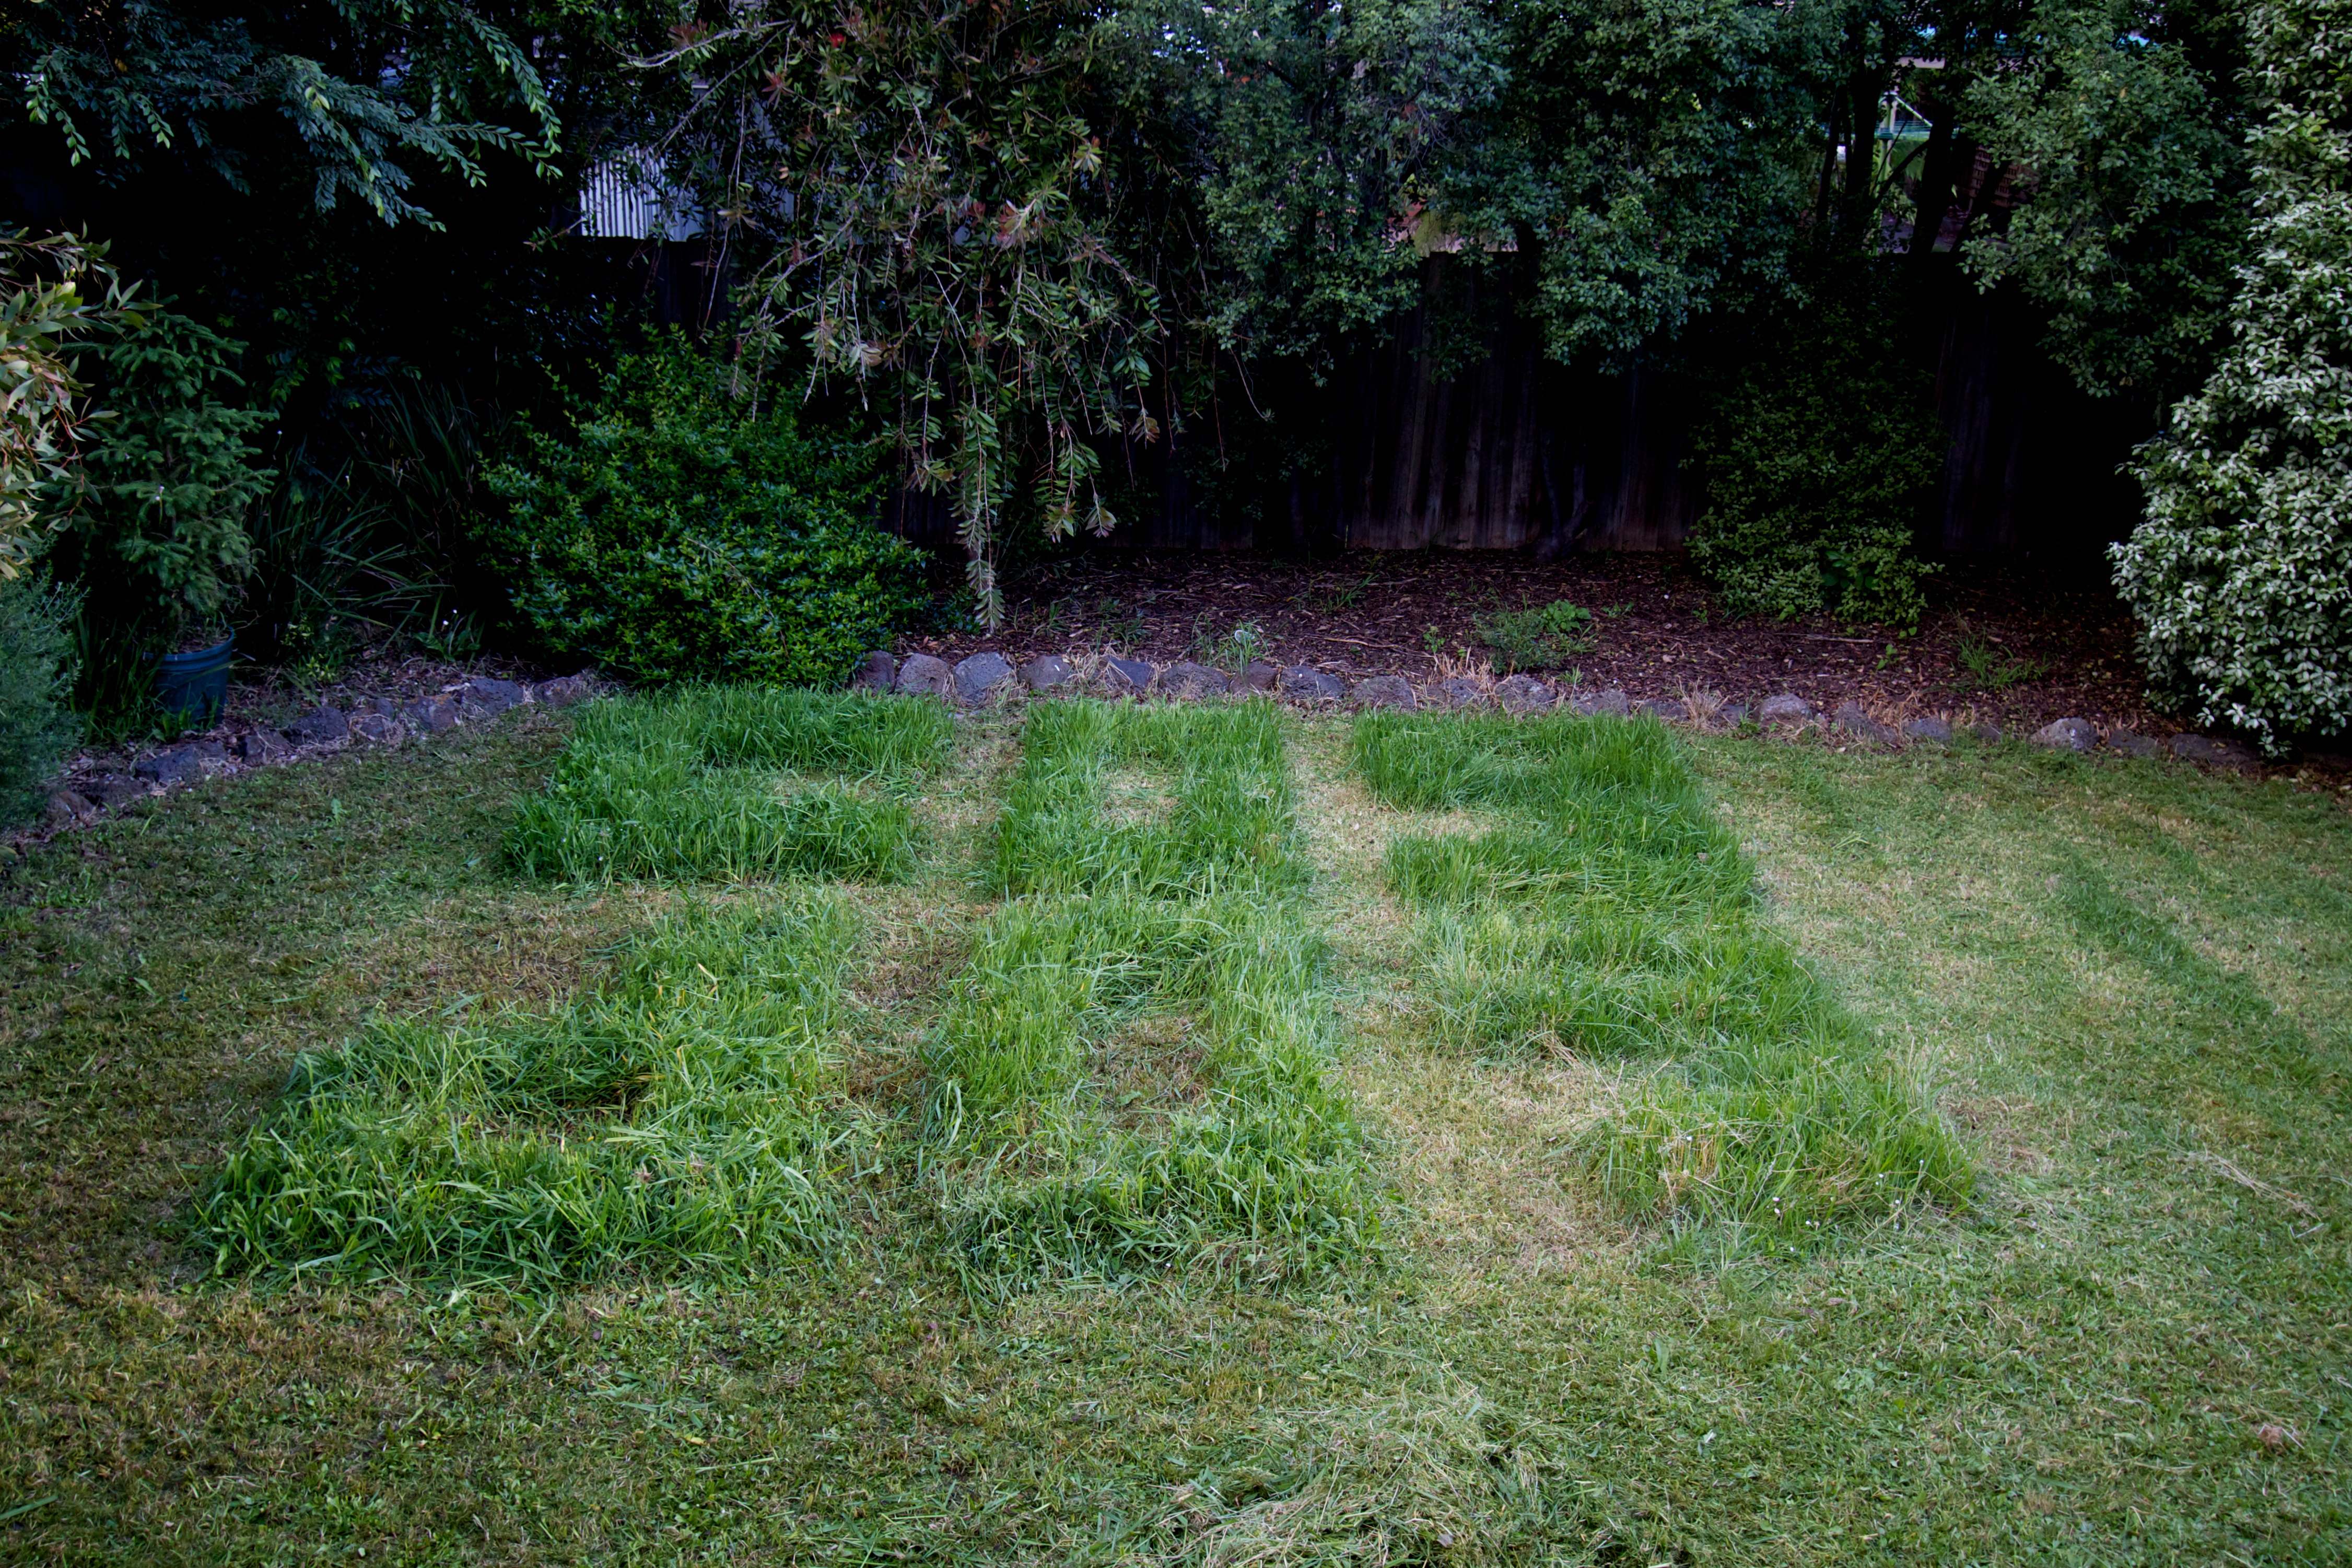
grass, lawn, meadow, flower, green, backyard, garden, shrub, woodland, yard, auodyssey